Andy Katz

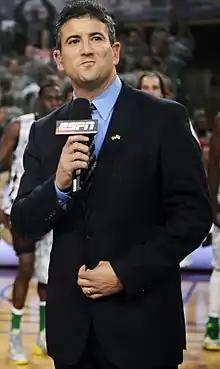
Katz in November 2013

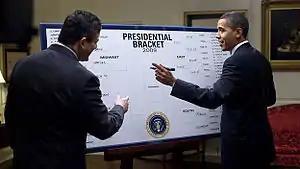
President Obama fills out his picks for the NCAA Men's Div I Tournament with ESPN's Andy Katz. President Barack Obama picked North Carolina to win the National Championship when he shared his "Barack-etology" with Katz on March 18, 2009. Other teams in his Final Four were Pittsburgh, Louisville, and Memphis.

Andrew D. Katz (born April 7, 1968) is a college basketball analyst for the Big Ten Network and a college basketball correspondent for the NCAA. He formerly worked as a senior college basketball journalist for ESPN.com, and was a regular sports analyst on "College GameNight" on ESPN. Katz earned a B.A. at the University of Wisconsin–Madison (1990), and began working for ESPN in 2000.